Bodom (film)

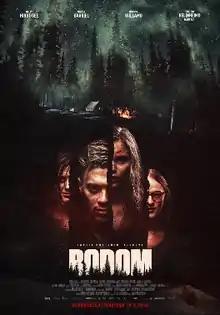
Theatrical poster

Bodom (internationally Lake Bodom) is a 2016 Finnish slasher film directed by Taneli Mustonen. It is inspired by, but not based upon, the 1960 Lake Bodom murders, telling the story of a group of Finnish friends who decide to go camping by Lake Bodom to reconstruct the 1960 murders, but something goes wrong.